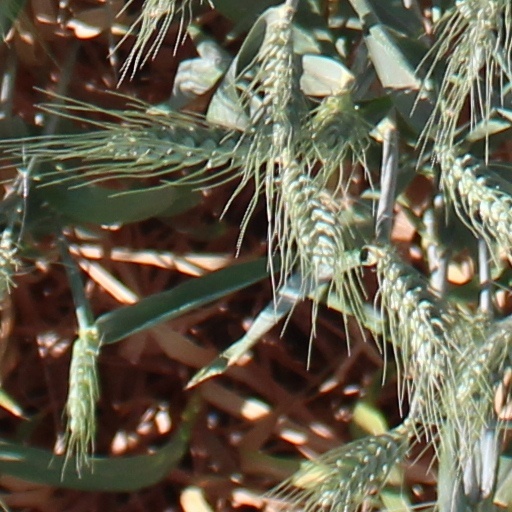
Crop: wheat